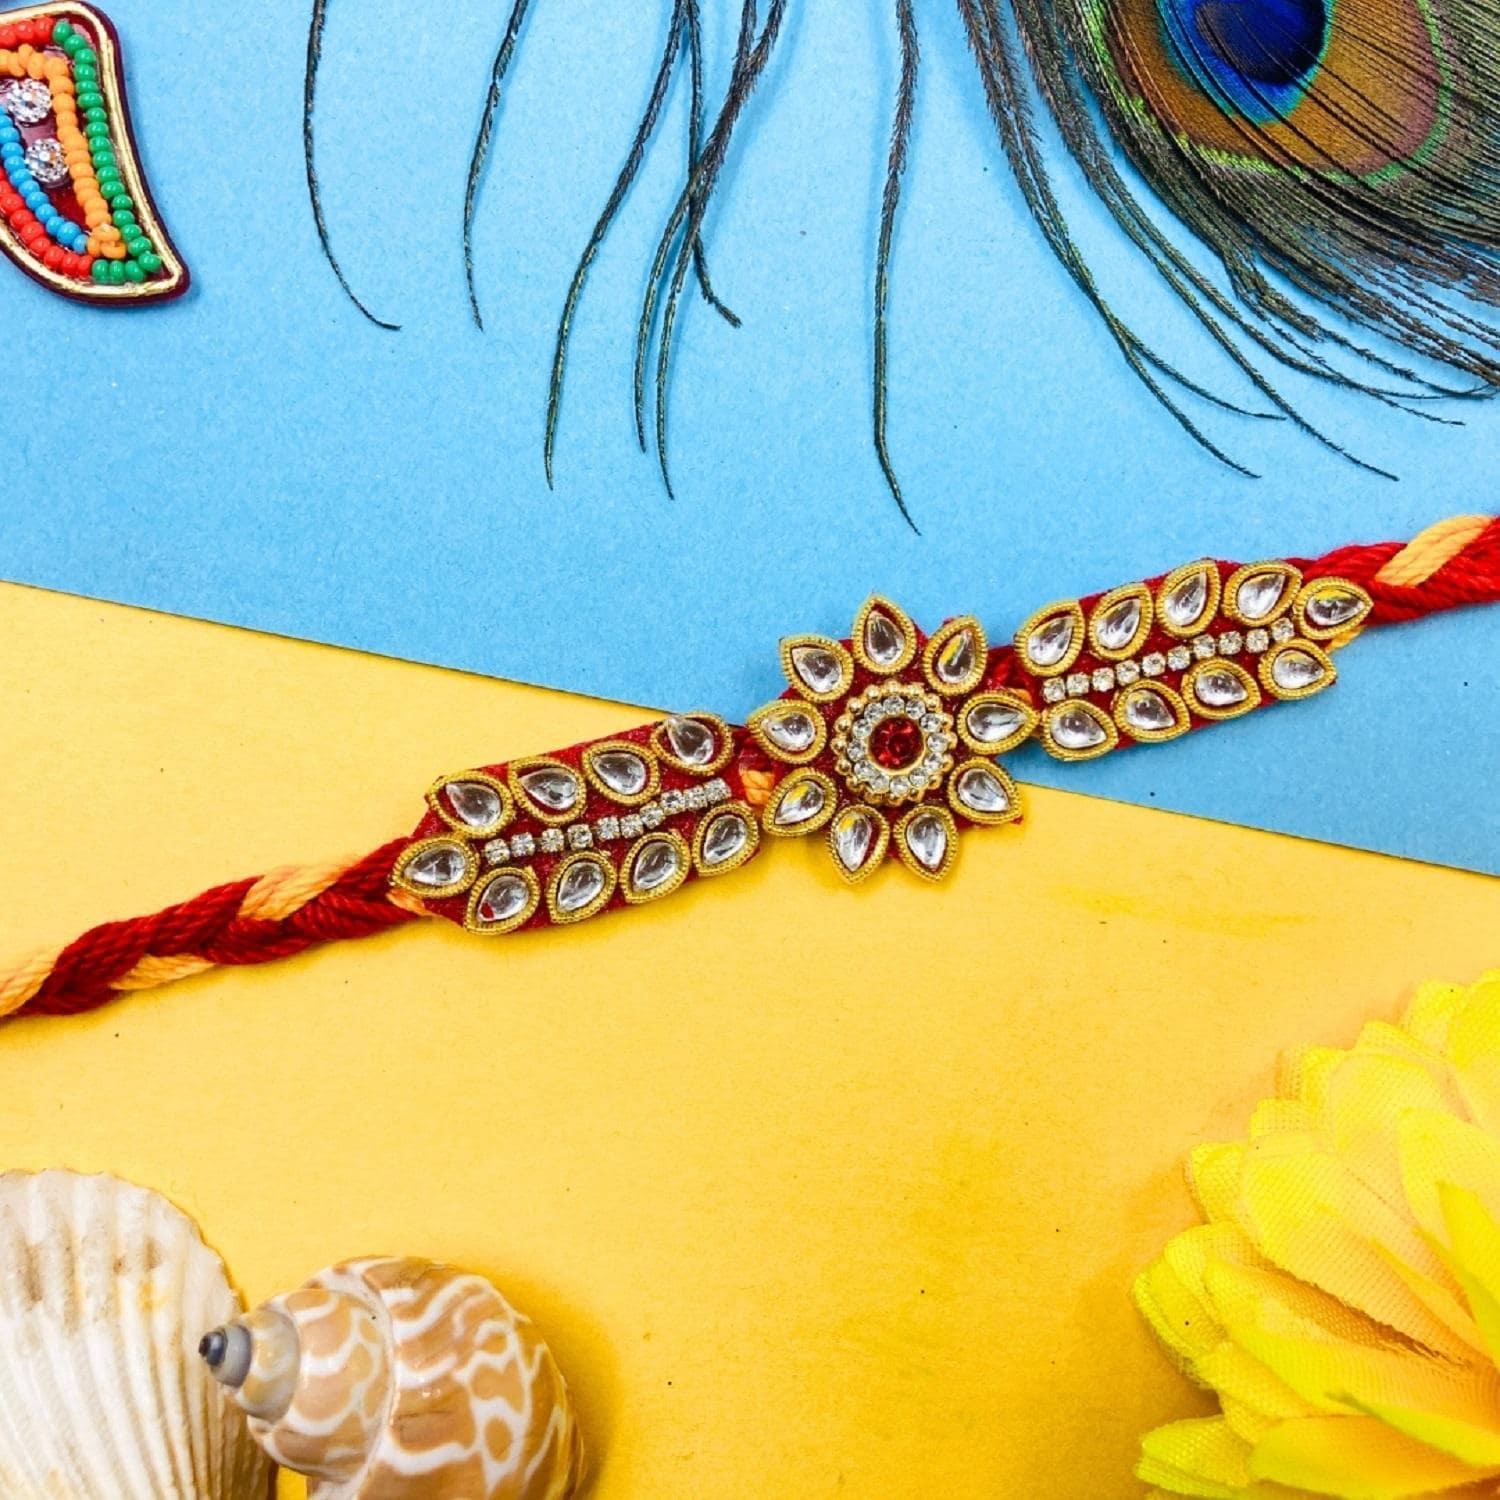
VIBRANCE Traditional Rakhi for Raksha Bandhan.
Type: Rakhis
Brand: VIBRANCE
Price: Rs. 199
 Raksha Bhandan is a celebration of the bond between a brother and sister. We specialize in creating unique rakhi designs for every brother and sister. Our rakhi collection ranges from traditional to modern designs, all of which are handcrafted with love and care. We strive to make each Raksha Bhandan special for our customers by providing the perfect rakhi for their loved ones. With our wide range of designs and styles, you can find the perfect rakhi for your brother or sister. Shop with us today to make your Raksha Bhandan magical.The design of the delivered product or parts of it may vary slightly from what is shown in the image.
Features: Hand crafted pearl and crystal studded rakhi Multicolor Rakhi,Special Multi colour Designer Rakhi for Brother / Bhabhi / Kids,Includes roli chawal and free greeting card,Rakshabandhan Special Card,Comes with Roli Chawal & Best Wishes Greeting Card in best packaging